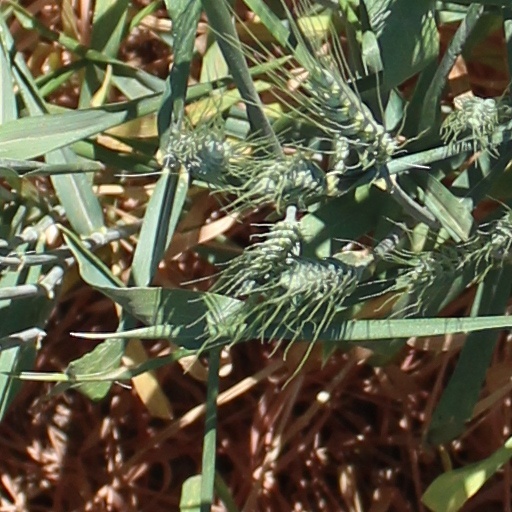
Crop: wheat